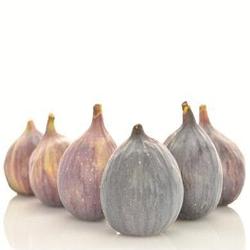
Label: Fig